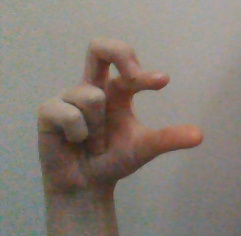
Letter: thal